Hadleigh railway station

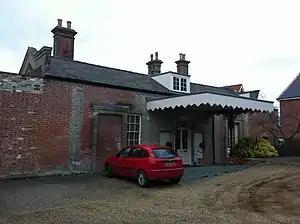
Hadleigh railway station in 2011

Hadleigh railway station was a station in Hadleigh, Suffolk, the terminus of the Hadleigh Railway, a short branch line from Bentley Junction. The line opened in 1847. The original intermediate stations were at Bentley Church, Capel and Raydon Wood.